Michel Bastos

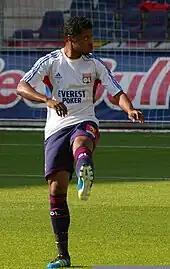
Bastos with Olympique Lyon

On 15 July 2009, Lille president Michel Seydoux revealed that the club had accepted an €18 million offer from Lyon. On 16 July, Bastos successfully passed his medical and agreed to a four-year contract making him Lyon's second signing of the summer following Argentine Lisandro López. He was presented to the media, along with fellow new signing Aly Cissokho, on 20 July and was assigned the number 7 shirt. Michel scored his first goal for Lyon in the first leg of the club's playoff round match against Anderlecht in the UEFA Champions League. In the club's 5–1 victory, he scored the third goal, coming in from the right side and unleashing a left-footed strike into the top left corner. On 21 February 2010, Bastos scored a 21-minute hat-trick against Sochaux, as Lyon won the match 4–0 to move into the Champions League spots.